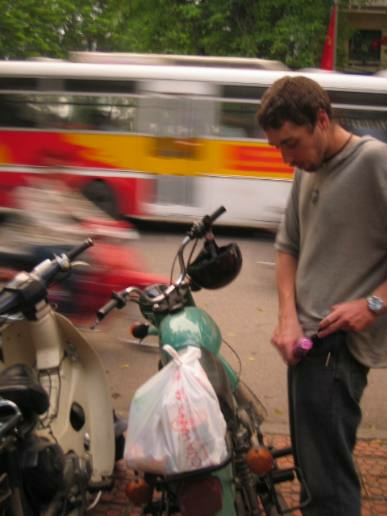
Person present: Yes